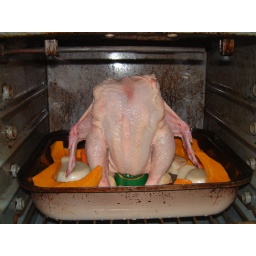
Beercan chicken in the oven ready to be roasted.